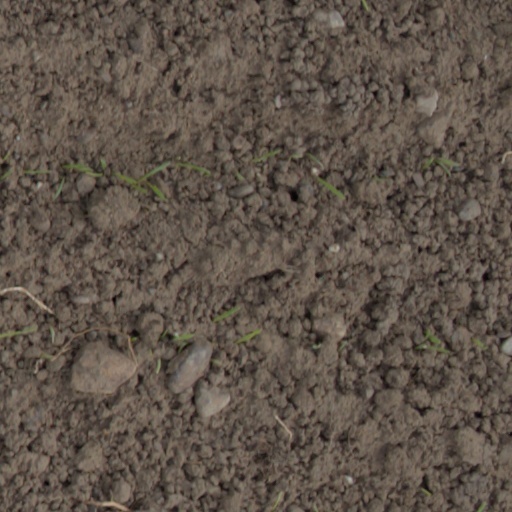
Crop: wheat